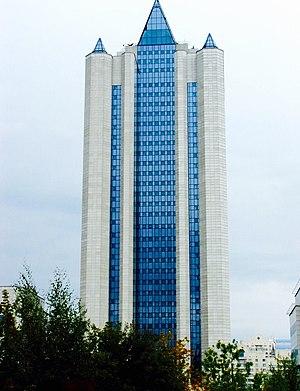
Gazprom est une société anonyme russe connue principalement pour l'extraction, le traitement et le transport de gaz naturel. Depuis 2005, elle est aussi un acteur majeur sur le marché mondial du pétrole. Son nom est l'acronyme de Gazovaïa Promychlennost, qui signifie « Industrie gazière » en russe.